Tourism in the Arab world

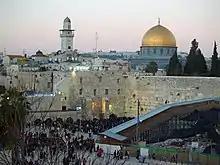
alquds

Algeria is the tenth-largest country in the world, and the largest in Africa and in the Mediterranean Basin, with a total area of . The territory of today's Algeria was the home of many ancient prehistoric cultures, including Aterian and Capsian cultures. Its area has known many empires and dynasties, including ancient Berber Numidians, Carthaginians, Romans, Vandals, Byzantines, Arab Umayyads, Berber Fatimids, Berber Almoravids, Berber Almohads and later Turkish Ottomans. Algeria's southern part includes a significant portion of the Sahara. To the north, the Tell Atlas form with the Saharan Atlas, further south, two parallel sets of reliefs in approaching eastbound, and between which are inserted vast plains and highlands. Both Atlas tend to merge in eastern Algeria. The vast mountain ranges of Aures and Nememcha occupy the entire northeastern Algeria and are delineated by the Tunisian border. The highest point is Mount Tahat (3,003 m). There are several UNESCO World Heritage Sites in Algeria including Al Qal'a of Beni Hammad, the first capital of the Hammadid empire; Tipasa, a Phoenician and later Roman town; and Djémila and Timgad, both Roman ruins; M'Zab Valley, a limestone valley containing a large urbanized oasis; also the Casbah of Algiers is an important citadel. The only natural World Heritage Sites is the Tassili n'Ajjer, a mountain range. Algiers is the country's cosmopolitan capital, displaying much of the French Architectural heritage due to years of colonization. The modern part of the city is built on the level ground by the seashore; the old part, the ancient city of the deys, climbs the steep hill behind the modern town and is crowned by the casbah or citadel, above the sea. The casbah and the two quays form a triangle. The city is sometimes nicknamed "Alger la Blanche" ("Algiers the White") because of the glistening white of its colonial-era buildings as seen rising up from the sea.